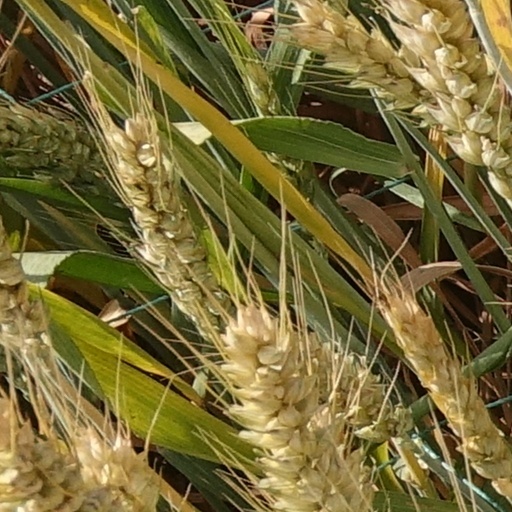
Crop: wheat